Mephisto (wrestler)

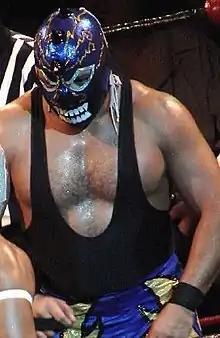
Mephisto during a wrestling match.

Mephisto (born December 10, 1968) is the ring name of a Mexican "luchador enmascarado", or masked professional wrestler and currently works for Consejo Mundial de Lucha Libre (CMLL). His real name is not a matter of official record as he is an "enmascarado", which by "lucha libre" traditions means that his personal life is kept secret from the general public.